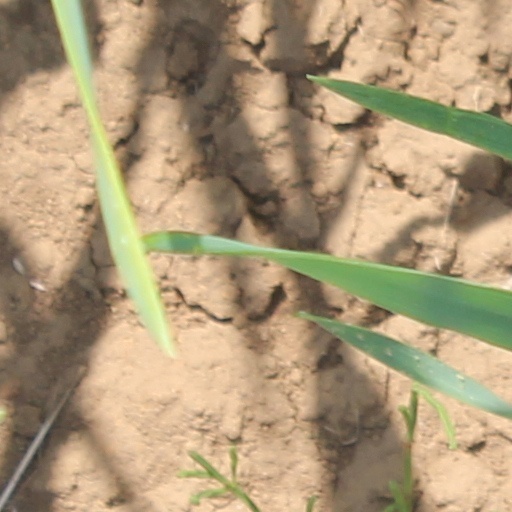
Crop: wheat